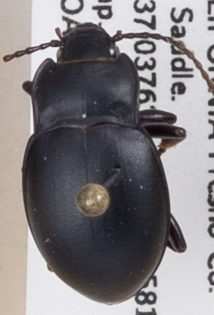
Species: Metrius contractus
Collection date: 2019-04-24
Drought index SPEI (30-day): -0.27
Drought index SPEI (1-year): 0.17
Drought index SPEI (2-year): -0.32